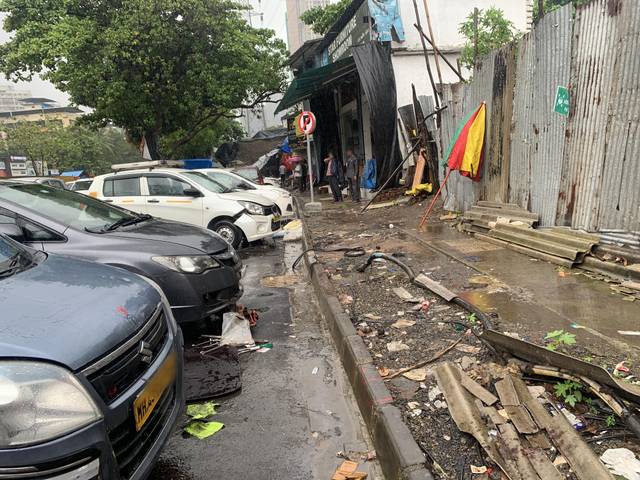
Region: India
Coordinates: 19.163, 72.94